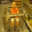
Label: baby